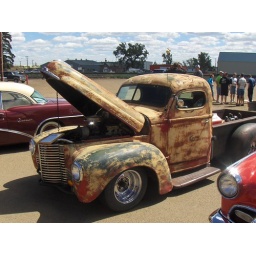
check out Jer Baers photos to see what was in the box of the truck :)